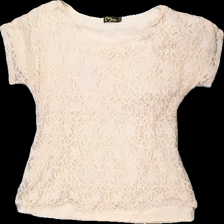
View: front
Type: T-shirt
Category: Ladies
Brand: Not in the list
Brand text on label: oley
Colors: Pink
Material: 60% cotton 40% nylone
Pattern: Lace
Cut: Regular
Size: L
Season: All
Damage location: middle left
Damage 2 location: top right
Price range: 50-100
Recommended usage: Reuse
Description: rosa spets t-shirt